Jamestown, Kansas

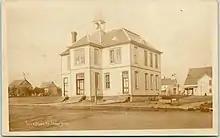
A school in Jamestown in 1908

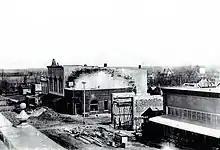
Main street image of Jamestown, Kansas after 1911 fire

In 1911 the entire downtown business district was destroyed by a fire. Few records remain of that fire, but the townspeople subsequently rebuilt the downtown commercial district. Three towns in the area had devastating downtown fires on the same night: Jamestown, Courtland, and Glasco. Damage was reported to amount to $500,000 at the time.